Sotheby's

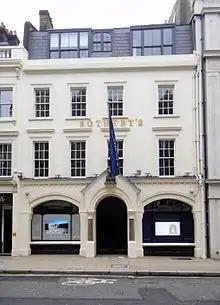
Sotheby's office on New Bond Street, London

Sotheby's was established on 11 March 1744 in London by Samuel Baker, a bookseller. In 1767 the firm became Baker & Leigh, after Samuel Baker auctioned several hundred valuable books from the library of The Rt Hon Sir John Stanley, 1st Baronet, of Grangegorman and became business partners with George Leigh. The library Napoleon took with him into exile at St Helena, as well as the library collections of John Wilkes, Benjamin Heywood Bright and the Dukes of Devonshire and of Buckingham (both related to George Leigh), were sold through Samuel Baker's auctions.